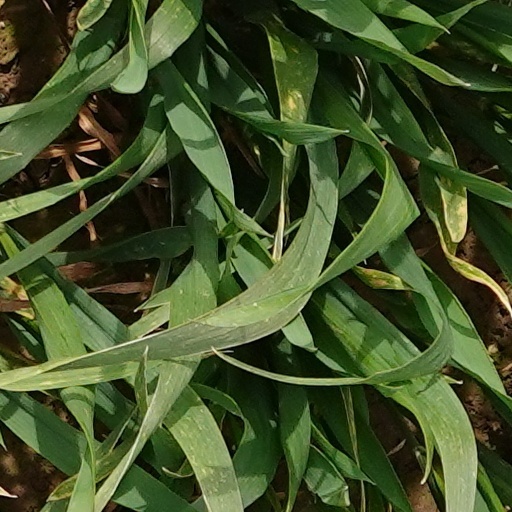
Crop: wheat